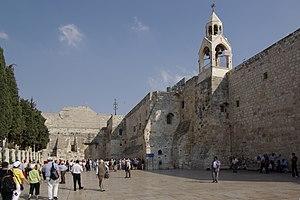
Bethléem est une ville située en Cisjordanie à environ 10 km au sud de Jérusalem. Cette ville compte 30 000 habitants, principalement des Palestiniens musulmans. Elle abrite aussi une petite communauté de chrétiens palestiniens, une des plus anciennes communautés chrétiennes au monde. L'agglomération de Bethléem s'étend aux villes de Beit Jala et Beit Sahour.